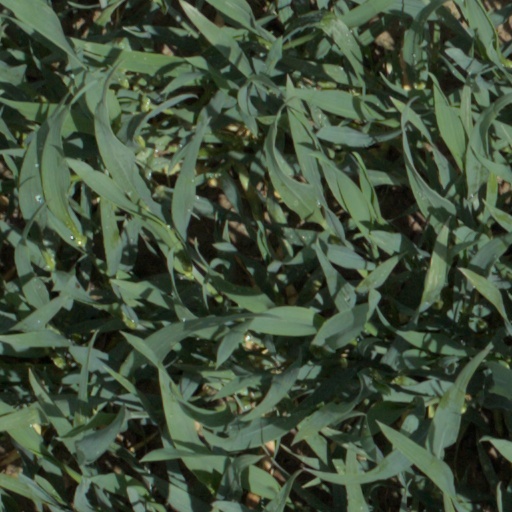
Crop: wheat